Karanac

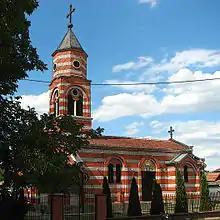
Church of St. Stefan Štiljanović, Karanac

Karanac is a settlement in the region of Baranja, Croatia. Administratively, it is located in the Kneževi Vinogradi municipality within the Osijek-Baranja County. Population is 1,065 people. Today, the village mainly lives on tourism. The place once belonged to the manor of Darda.